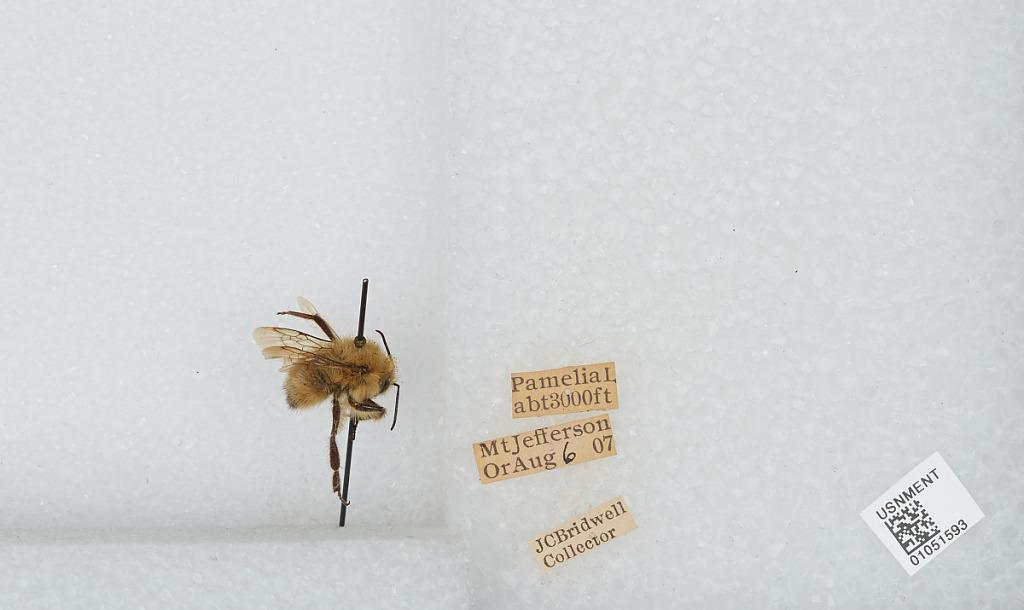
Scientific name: Bombus sp.
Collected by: J. Bridwell
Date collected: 1907-8-6
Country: United States
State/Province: Oregon
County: Linn
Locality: Pamelia Lake, Mount Jefferson
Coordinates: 44.6544, -121.845